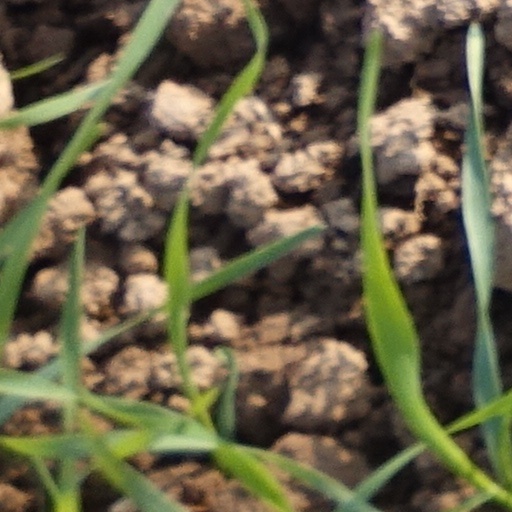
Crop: wheat